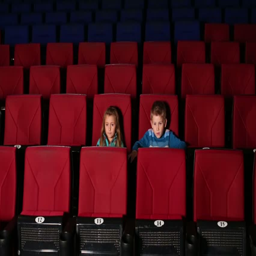
a man and a woman with a little boy sit next to children in the auditorium of cinema